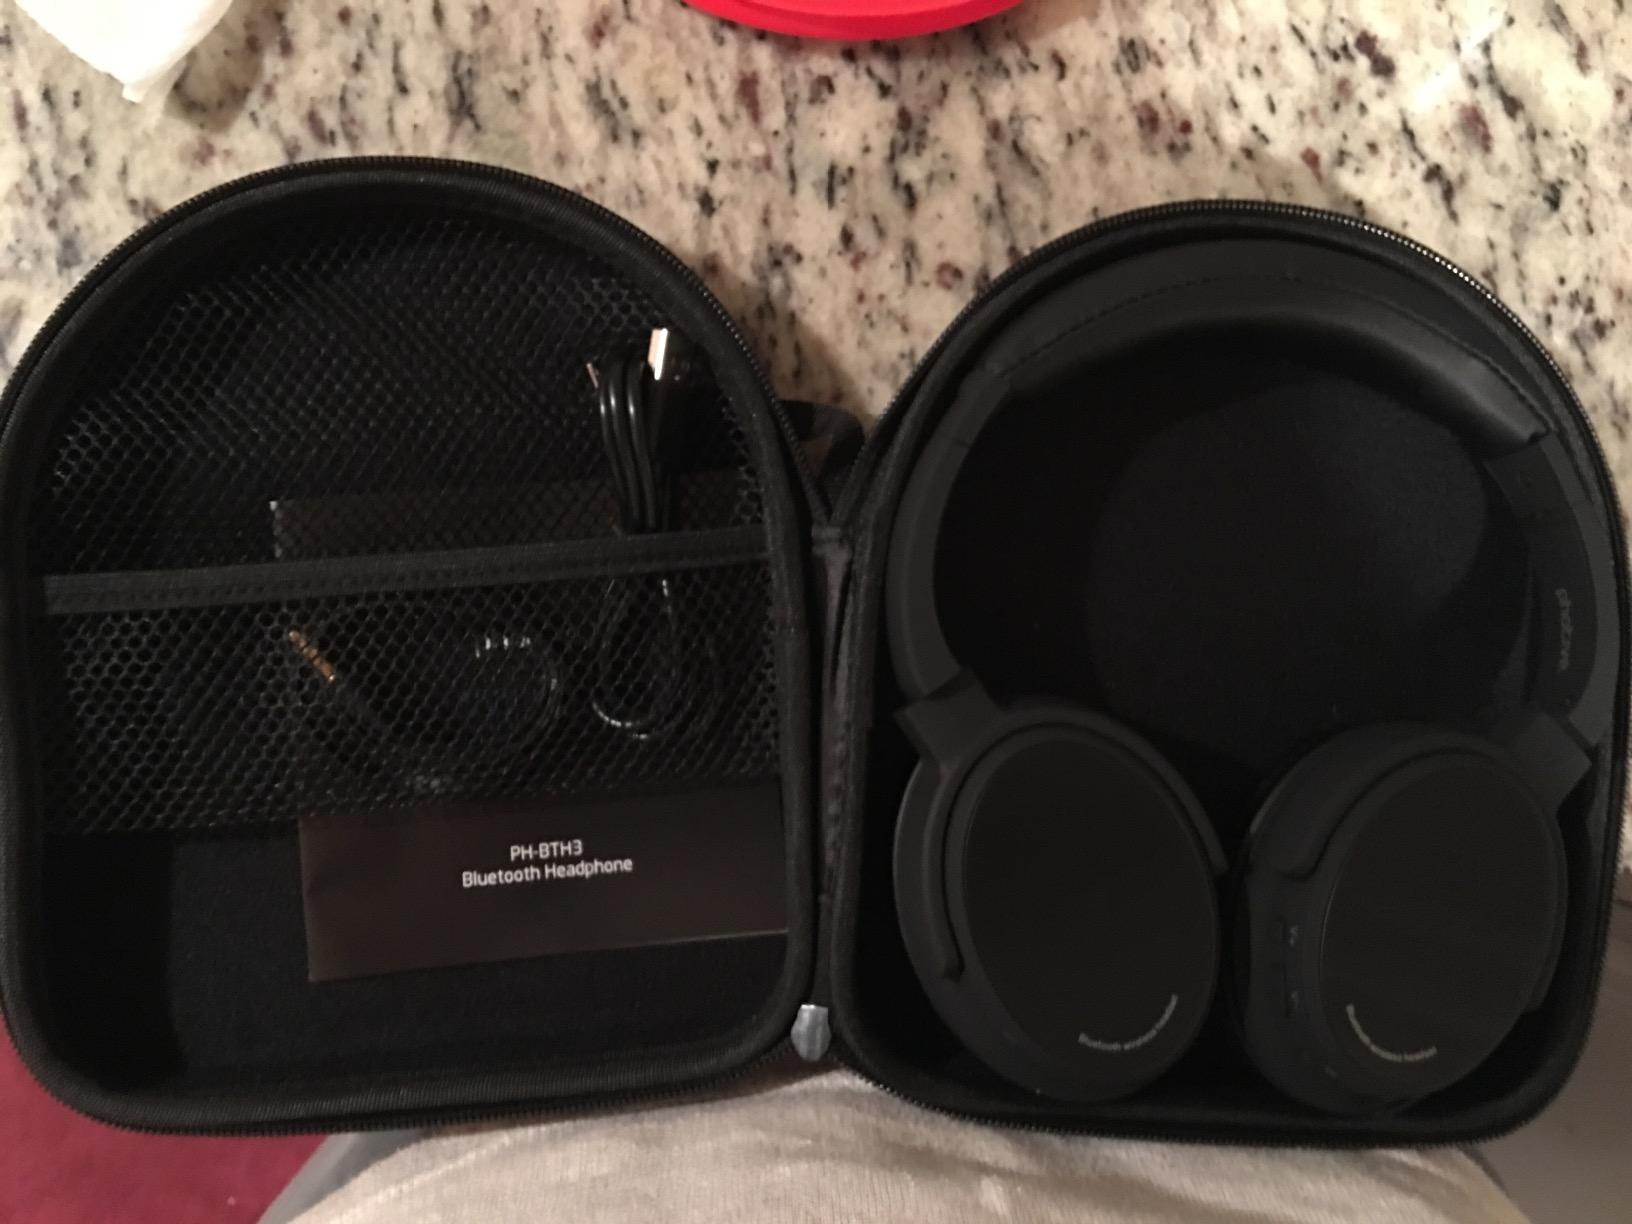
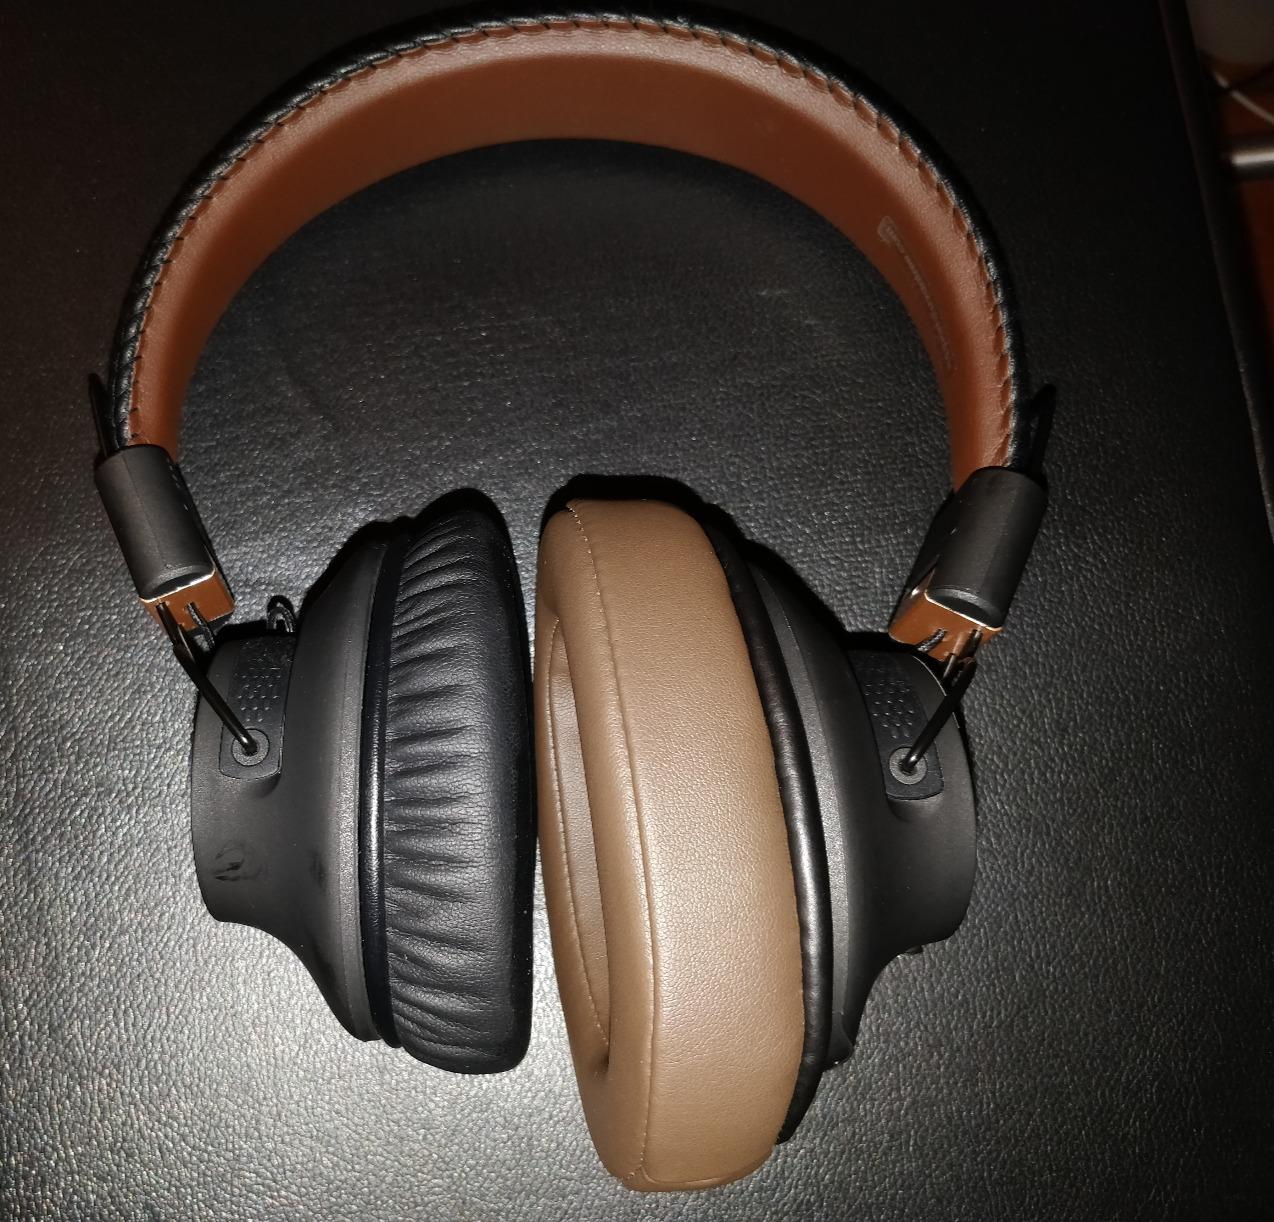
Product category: headphones
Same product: no